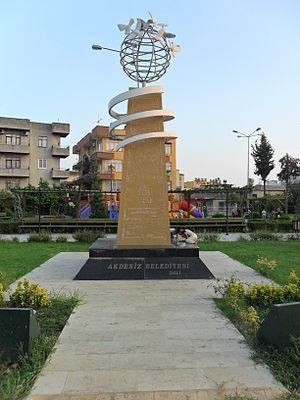
Fırat Hrant Dink est un journaliste et écrivain turco-arménien. Il est assassiné par un nationaliste turc de 17 ans dans le quartier d'Osmanbey à Istanbul, devant les locaux de son journal bilingue Agos.